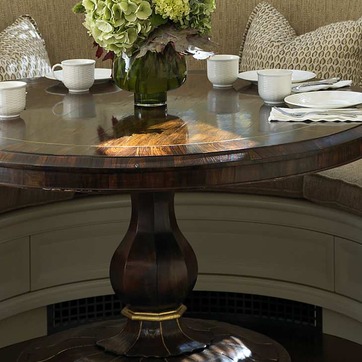
Material: wood